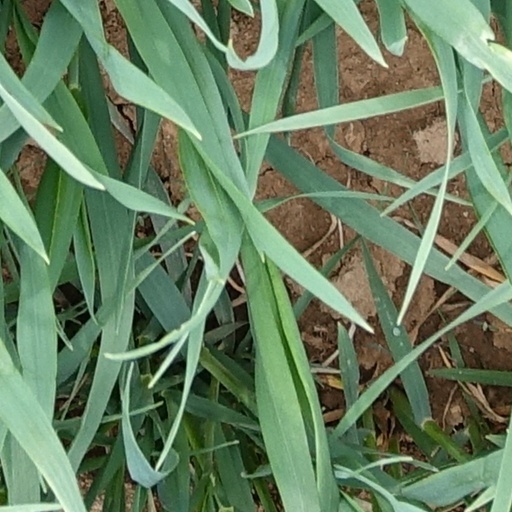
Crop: wheat